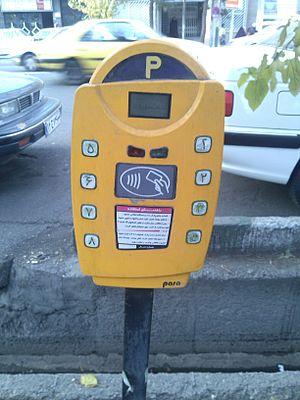
Un opérateur de stationnement est une personne physique ou morale proposant un ensemble de services de stationnement de véhicule. On peut classer ces opérateurs en plusieurs catégories :